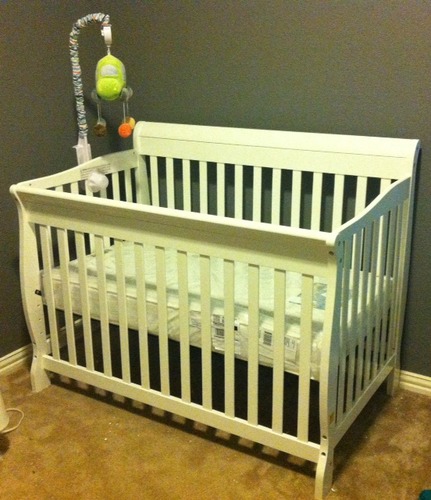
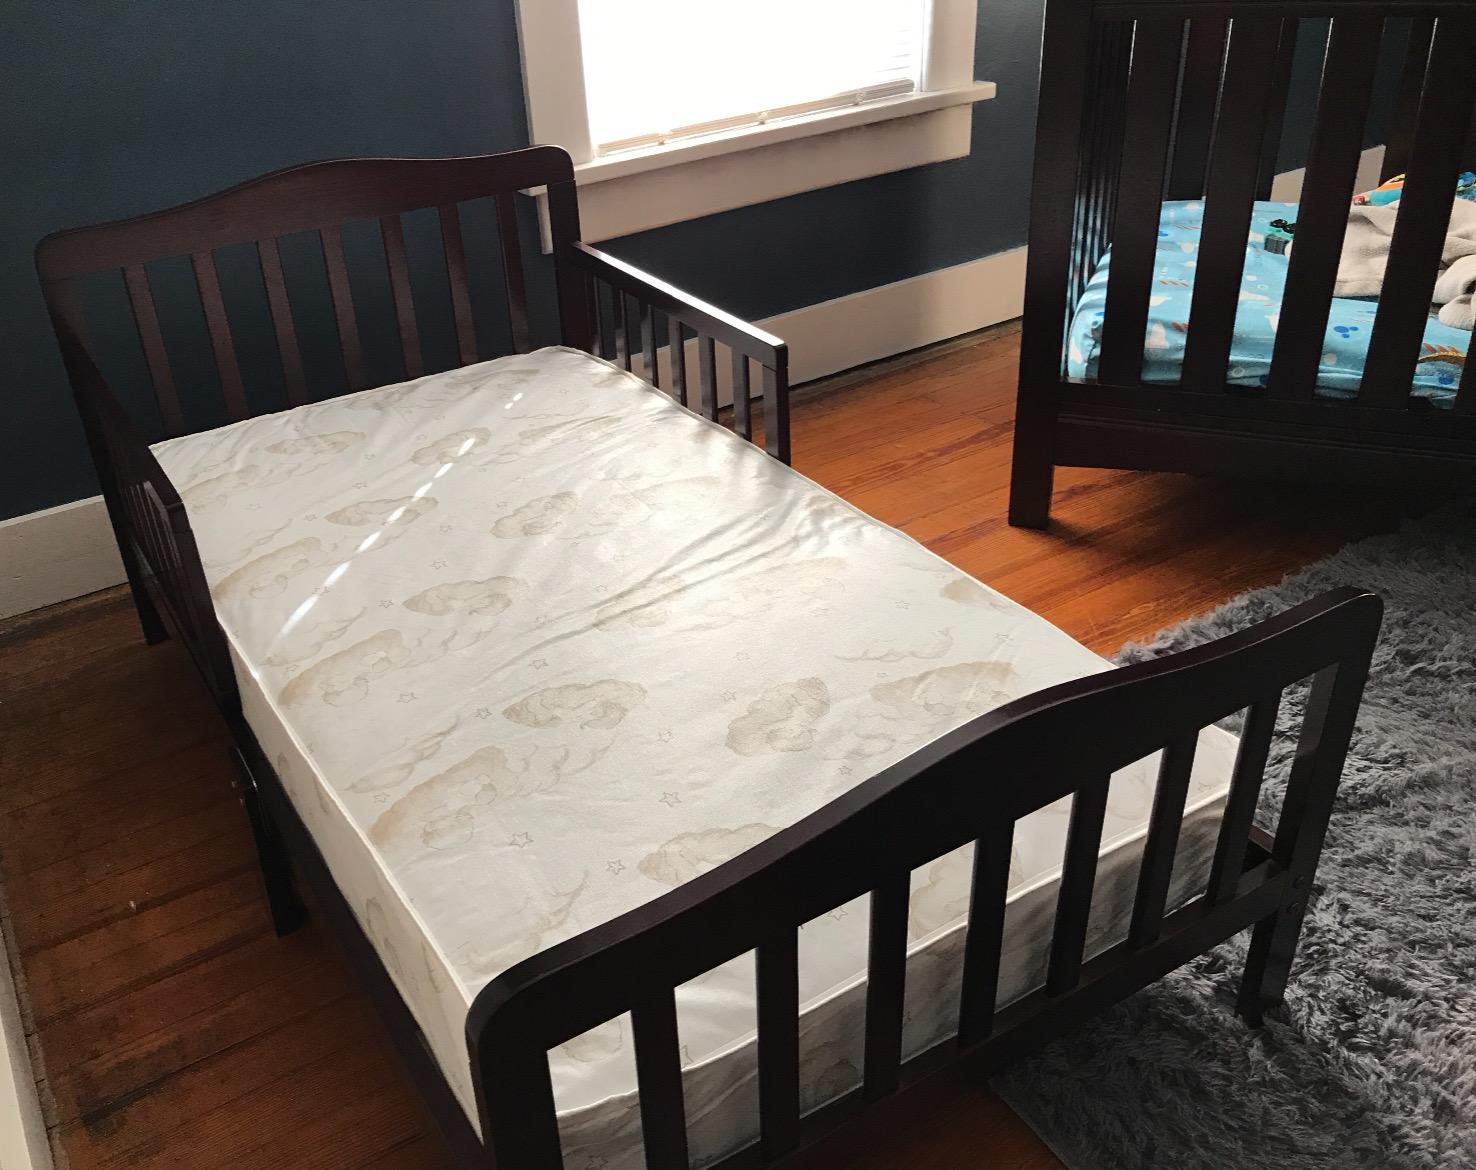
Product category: products_crib
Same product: no